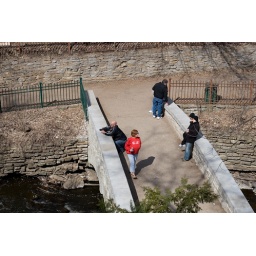
I notice they've only refinished half the fence around Minnehaha Creek. This bridge is just below the falls.